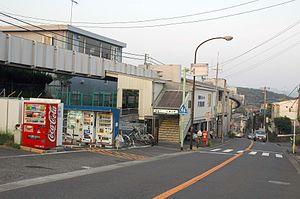
Gare de Kataseyama
Le monorail Shōnan est un monorail de type SAFEGE. Mis en service le 7 mars 1970, il relie les villes de Ōfuna et Enoshima, dans la région Shōnan de la préfecture de Kanagawa, au sud-ouest de Tōkyō.